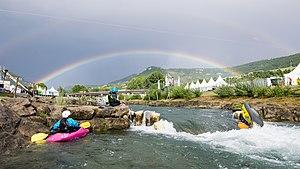
Coupe d'Europe de kayak freestyle durant les Natural Games 2017 de Millau, France.